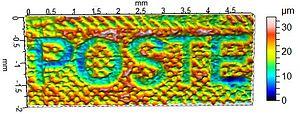
Micro-topographie d'un timbre-poste français ordinaire (detail) montrant l'épaisseur d'encre obtenue avec le procédé dit ""taille douce"". Les mots ""la Poste"" apparaissaient en blanc sur fond rouge, et correspondent donc à une absence d'encre."
La taille-douce désigne l'ensemble des procédés de gravure en creux sur une plaque de métal. Elle s'oppose à la taille d'épargne. Dans la première, l'encre se dépose dans les creux, tandis que dans la seconde, l'encre est appliquée en surface. L'impression de la plaque de métal se fait sur une presse à taille-douce.